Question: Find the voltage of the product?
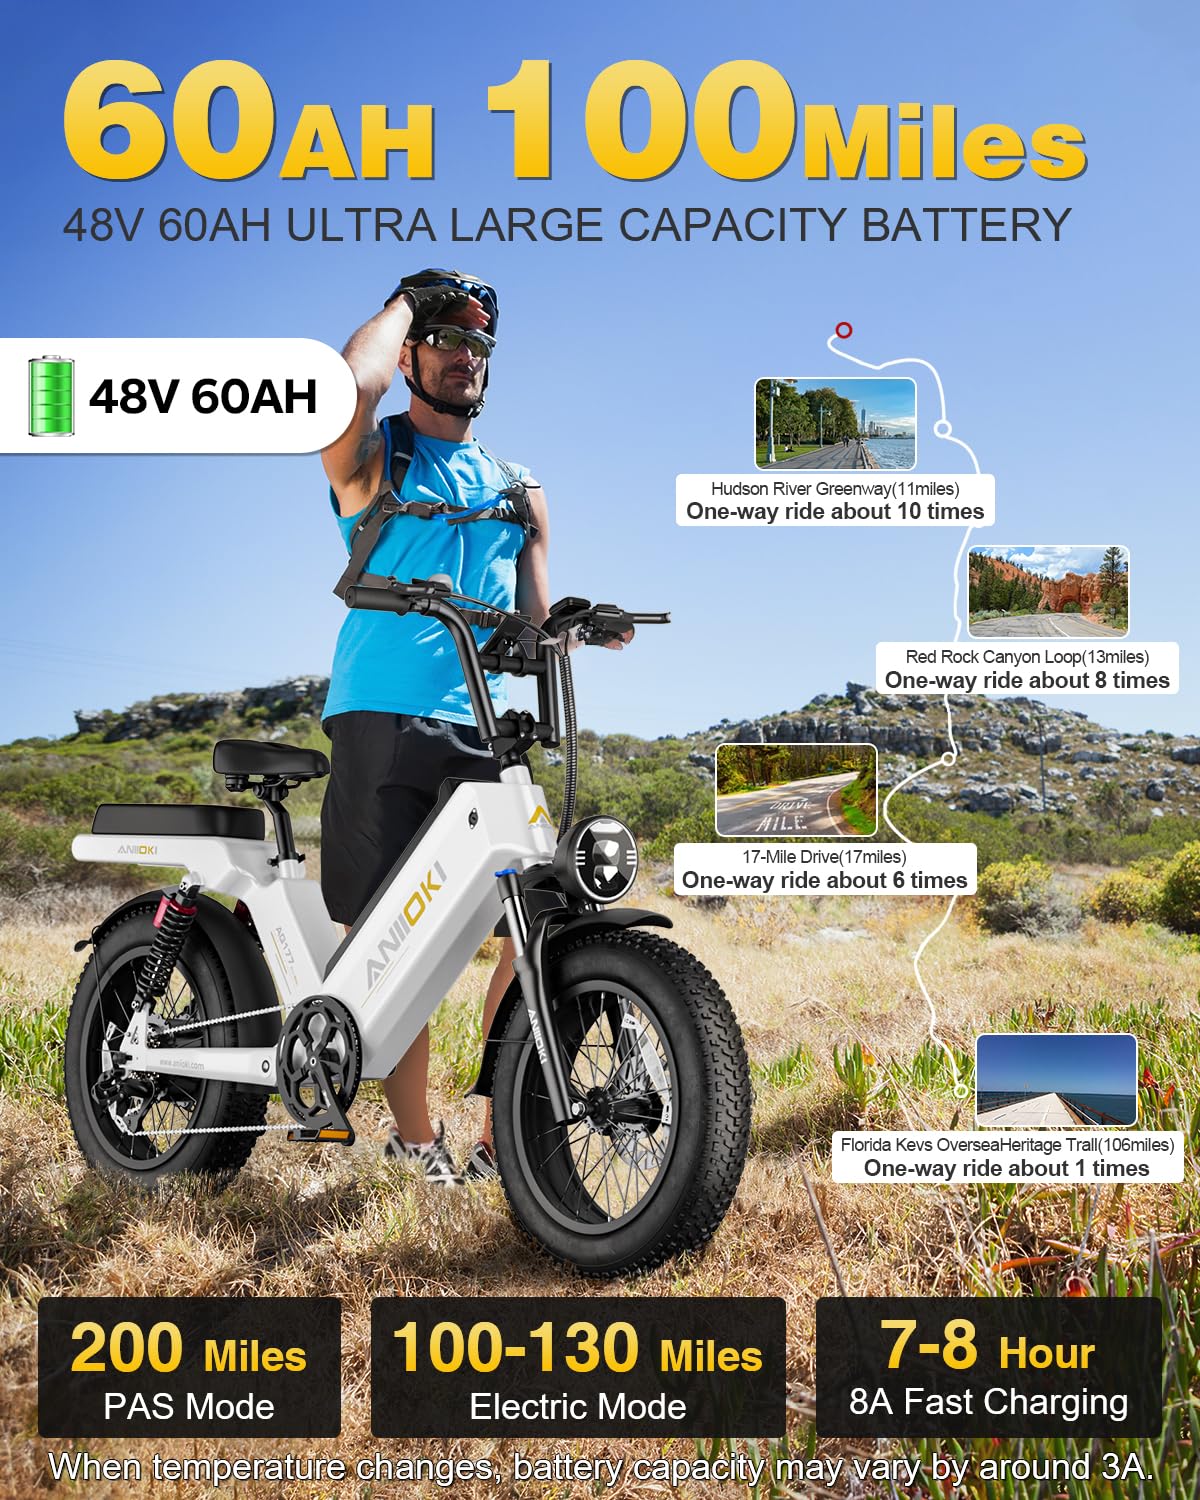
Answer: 48.0 volt